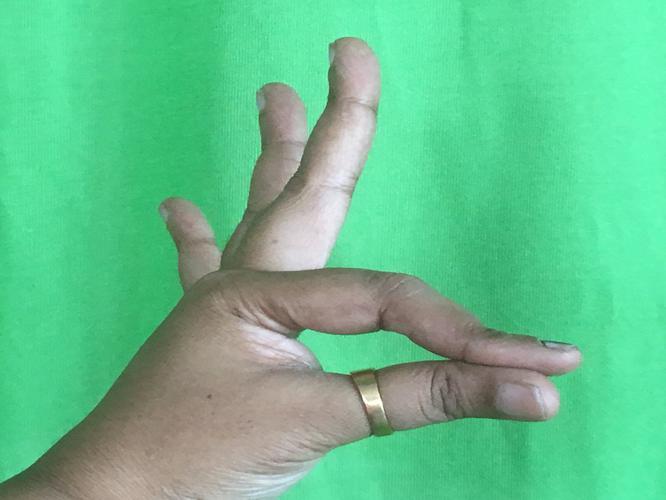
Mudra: Hamsasyam
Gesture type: single_hand